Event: Nepal Earthquake
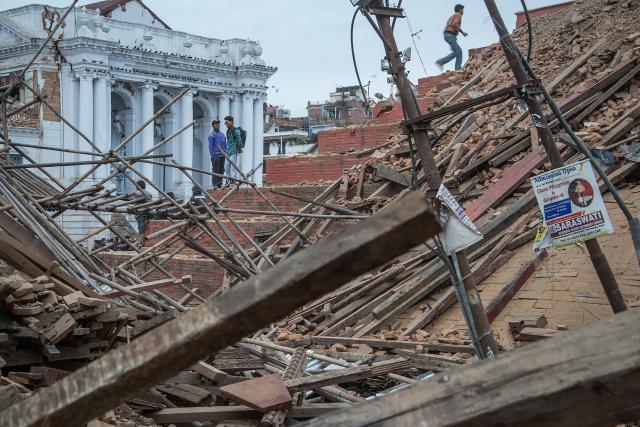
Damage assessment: damage